Capernaum Church

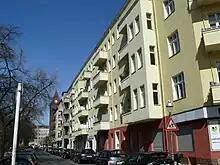
View through Antwerpener Straße towards Seestraße with the tower of Capernaum Church

The quire is highlighted by two octagonal towers, which are connected by a columned gallery of arcades. The room underneath the elevated quire was designed for the instruction of confirmands, thus being an early example of a structure combining church and community centre functions.